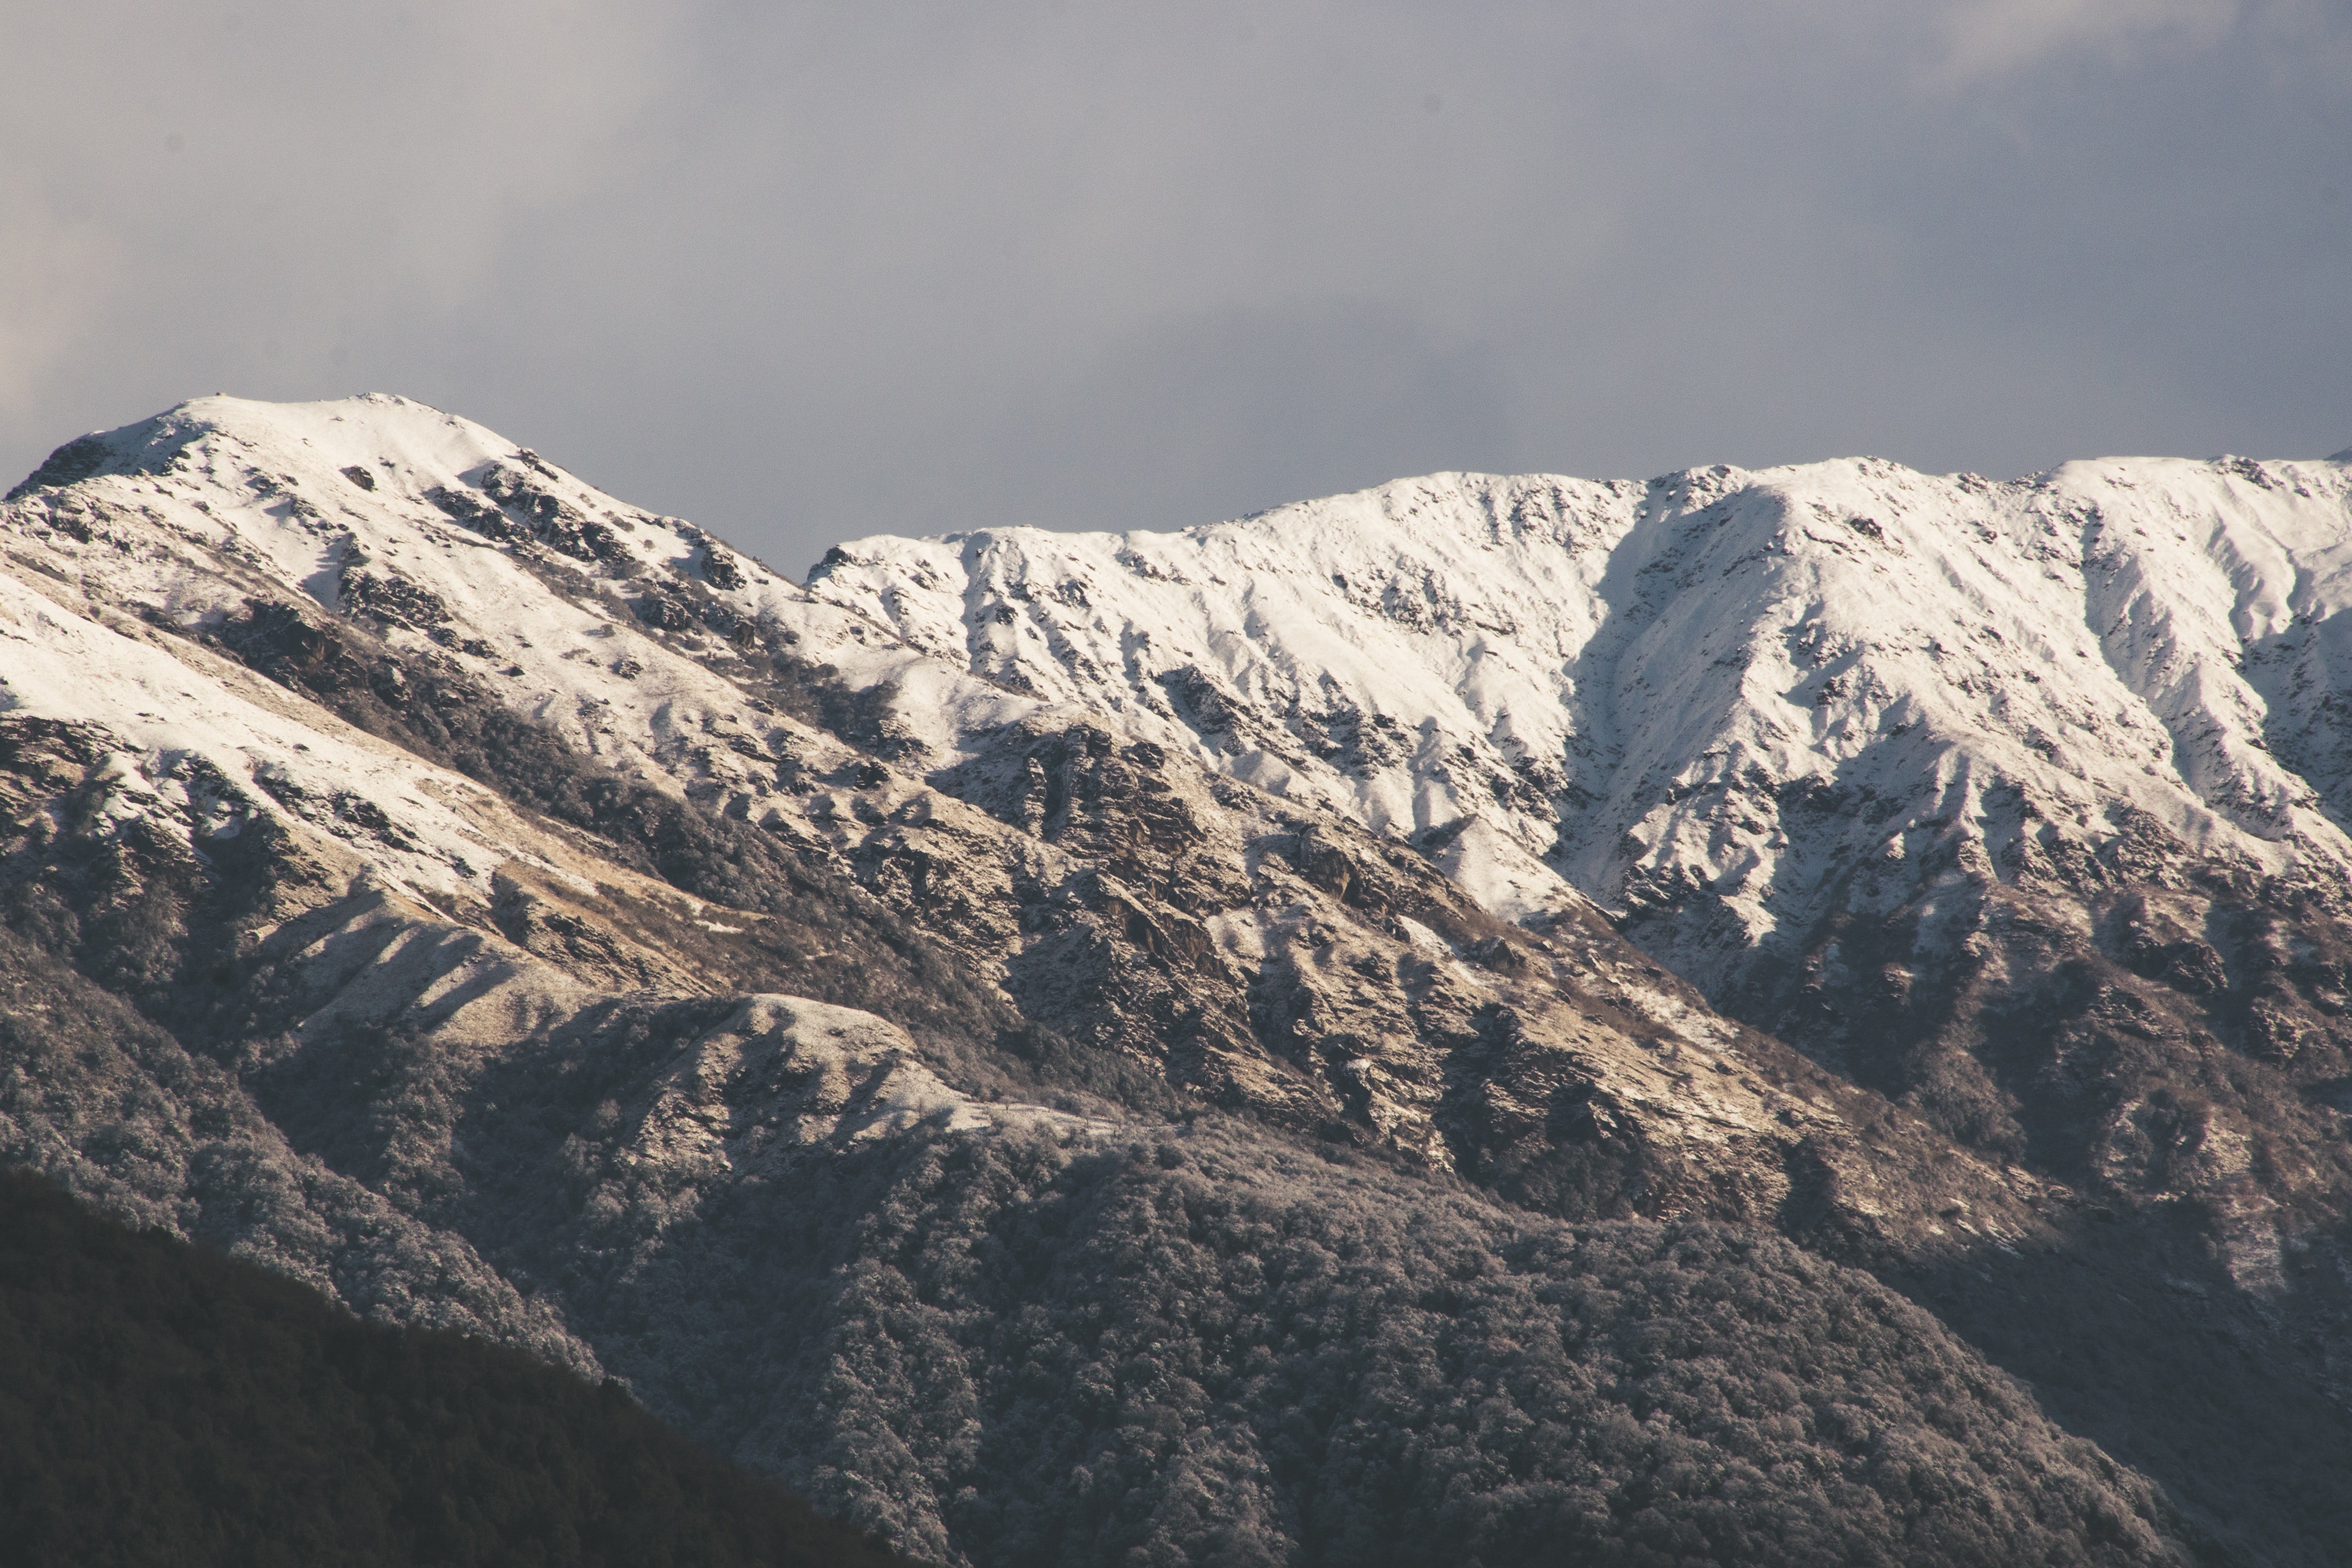
mountainous landforms, mountain, mountain range, highland, ridge, sky, massif, alps, fell, wilderness, summit, hill, geological phenomenon, ar te, geology, hill station, cloud, terrain, glacial landform, rock, valley, landscape, mount scenery, mountain pass